Worli Fort

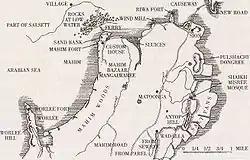
Old map of the region (post 1805).

The Worli Fort is a fort in Worli, Mumbai, India. Though often incorrectly assumed to have been built by the Portuguese, the fort was built by the British around 1675 on Worli Hill. Worli Fort overlooked Mahim Bay at a time when the city comprised just seven islands and was used as a lookout for enemy ships.